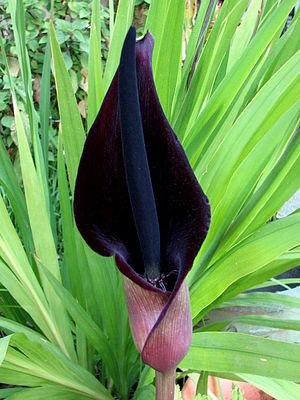
L'arum de Palestine est une espèce de plantes vivaces herbacées fleuries, de la famille des Aracées, endémique de la Palestine.